What Ever Happened to SpongeBob?

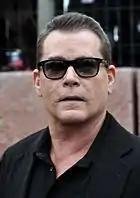
Ray Liotta guest starred in the episode.

"What Ever Happened to SpongeBob?", also known as "WhoBob WhatPants?", was a special episode written by Casey Alexander, Zeus Cervas, and Steven Banks. The animation and supervising director was Alan Smart. Alexander and Cervas also functioned as storyboard directors. The episode was first announced by Nickelodeon on September 24, 2008, on a press release. According to the network, SpongeBob "wanders the ocean, a stranger in his own pants," and finds himself in a rough part of New Kelp City, where he faces off against the Boys' gangleader, Liotta's character.